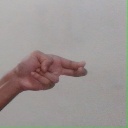
अक्षर: ह